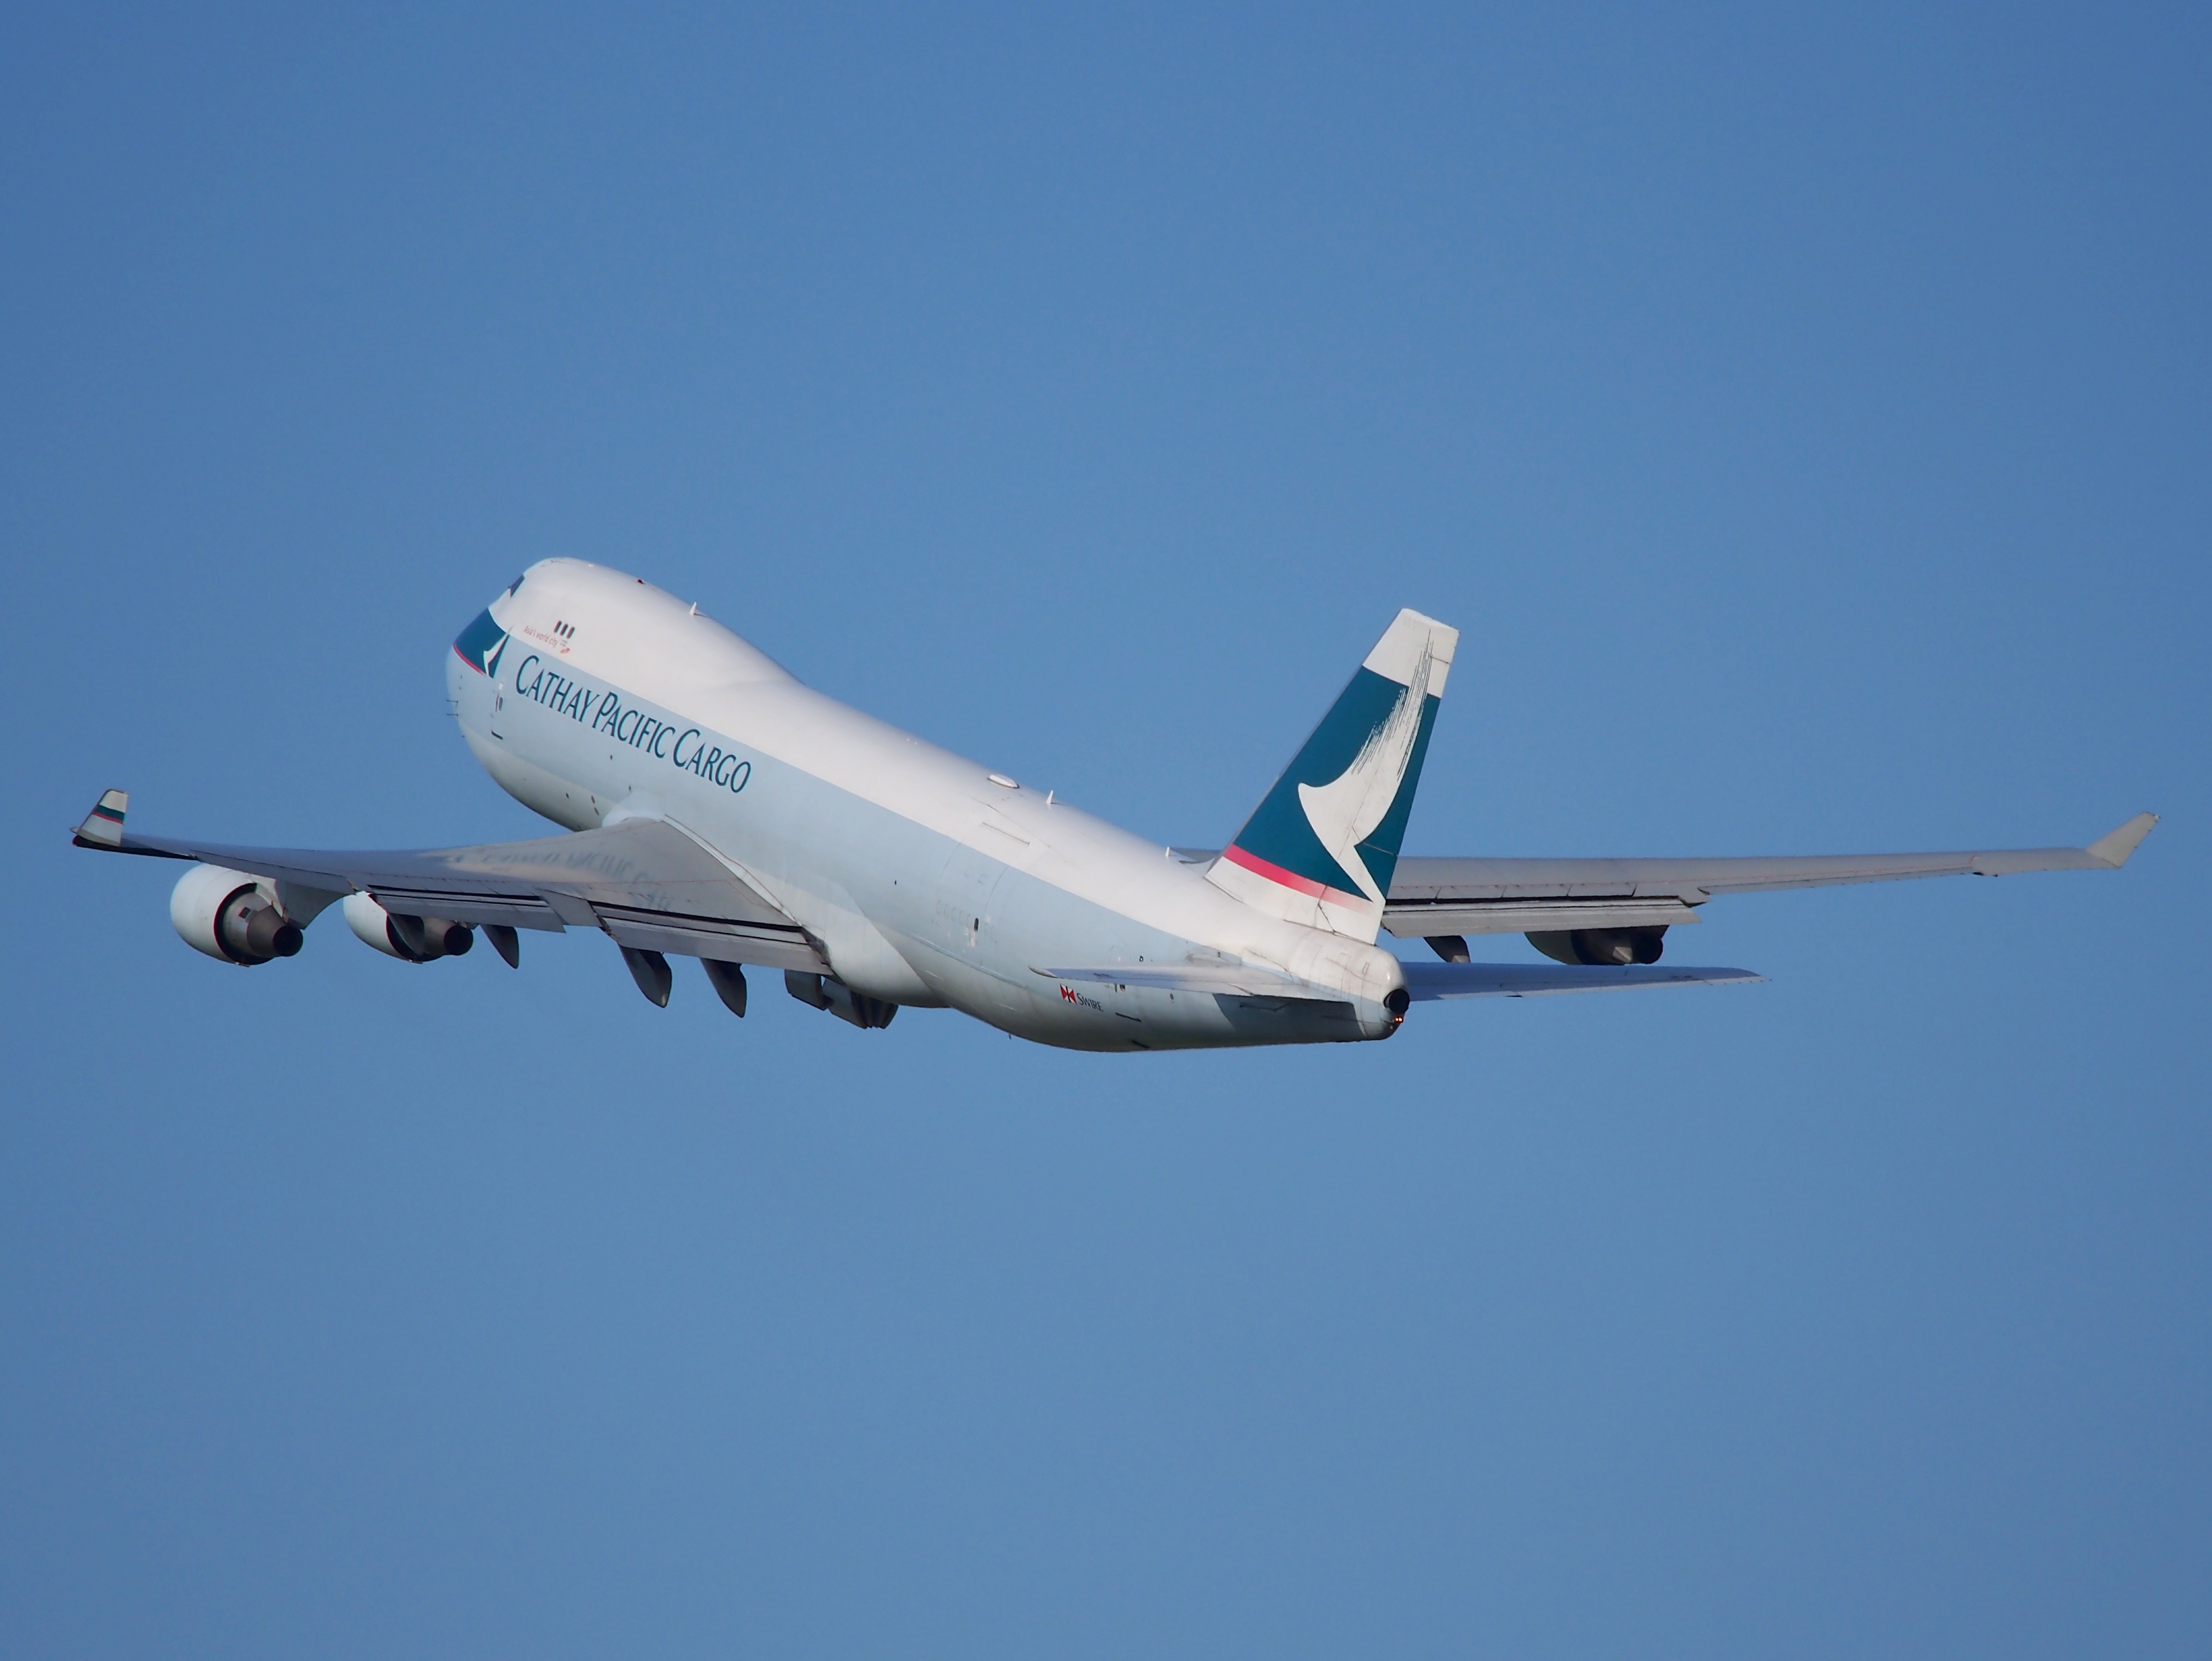
wing, airport, airplane, aircraft, jet, transportation, vehicle, airline, aviation, airliner, airbus, boeing, takeoff, take off, jet aircraft, airbus a330, boeing 777, cathay pacific, boeing 747, jumbo jet, boeing 767, air travel, atmosphere of earth, wide body aircraft, boeing 747 8, boeing 747 400